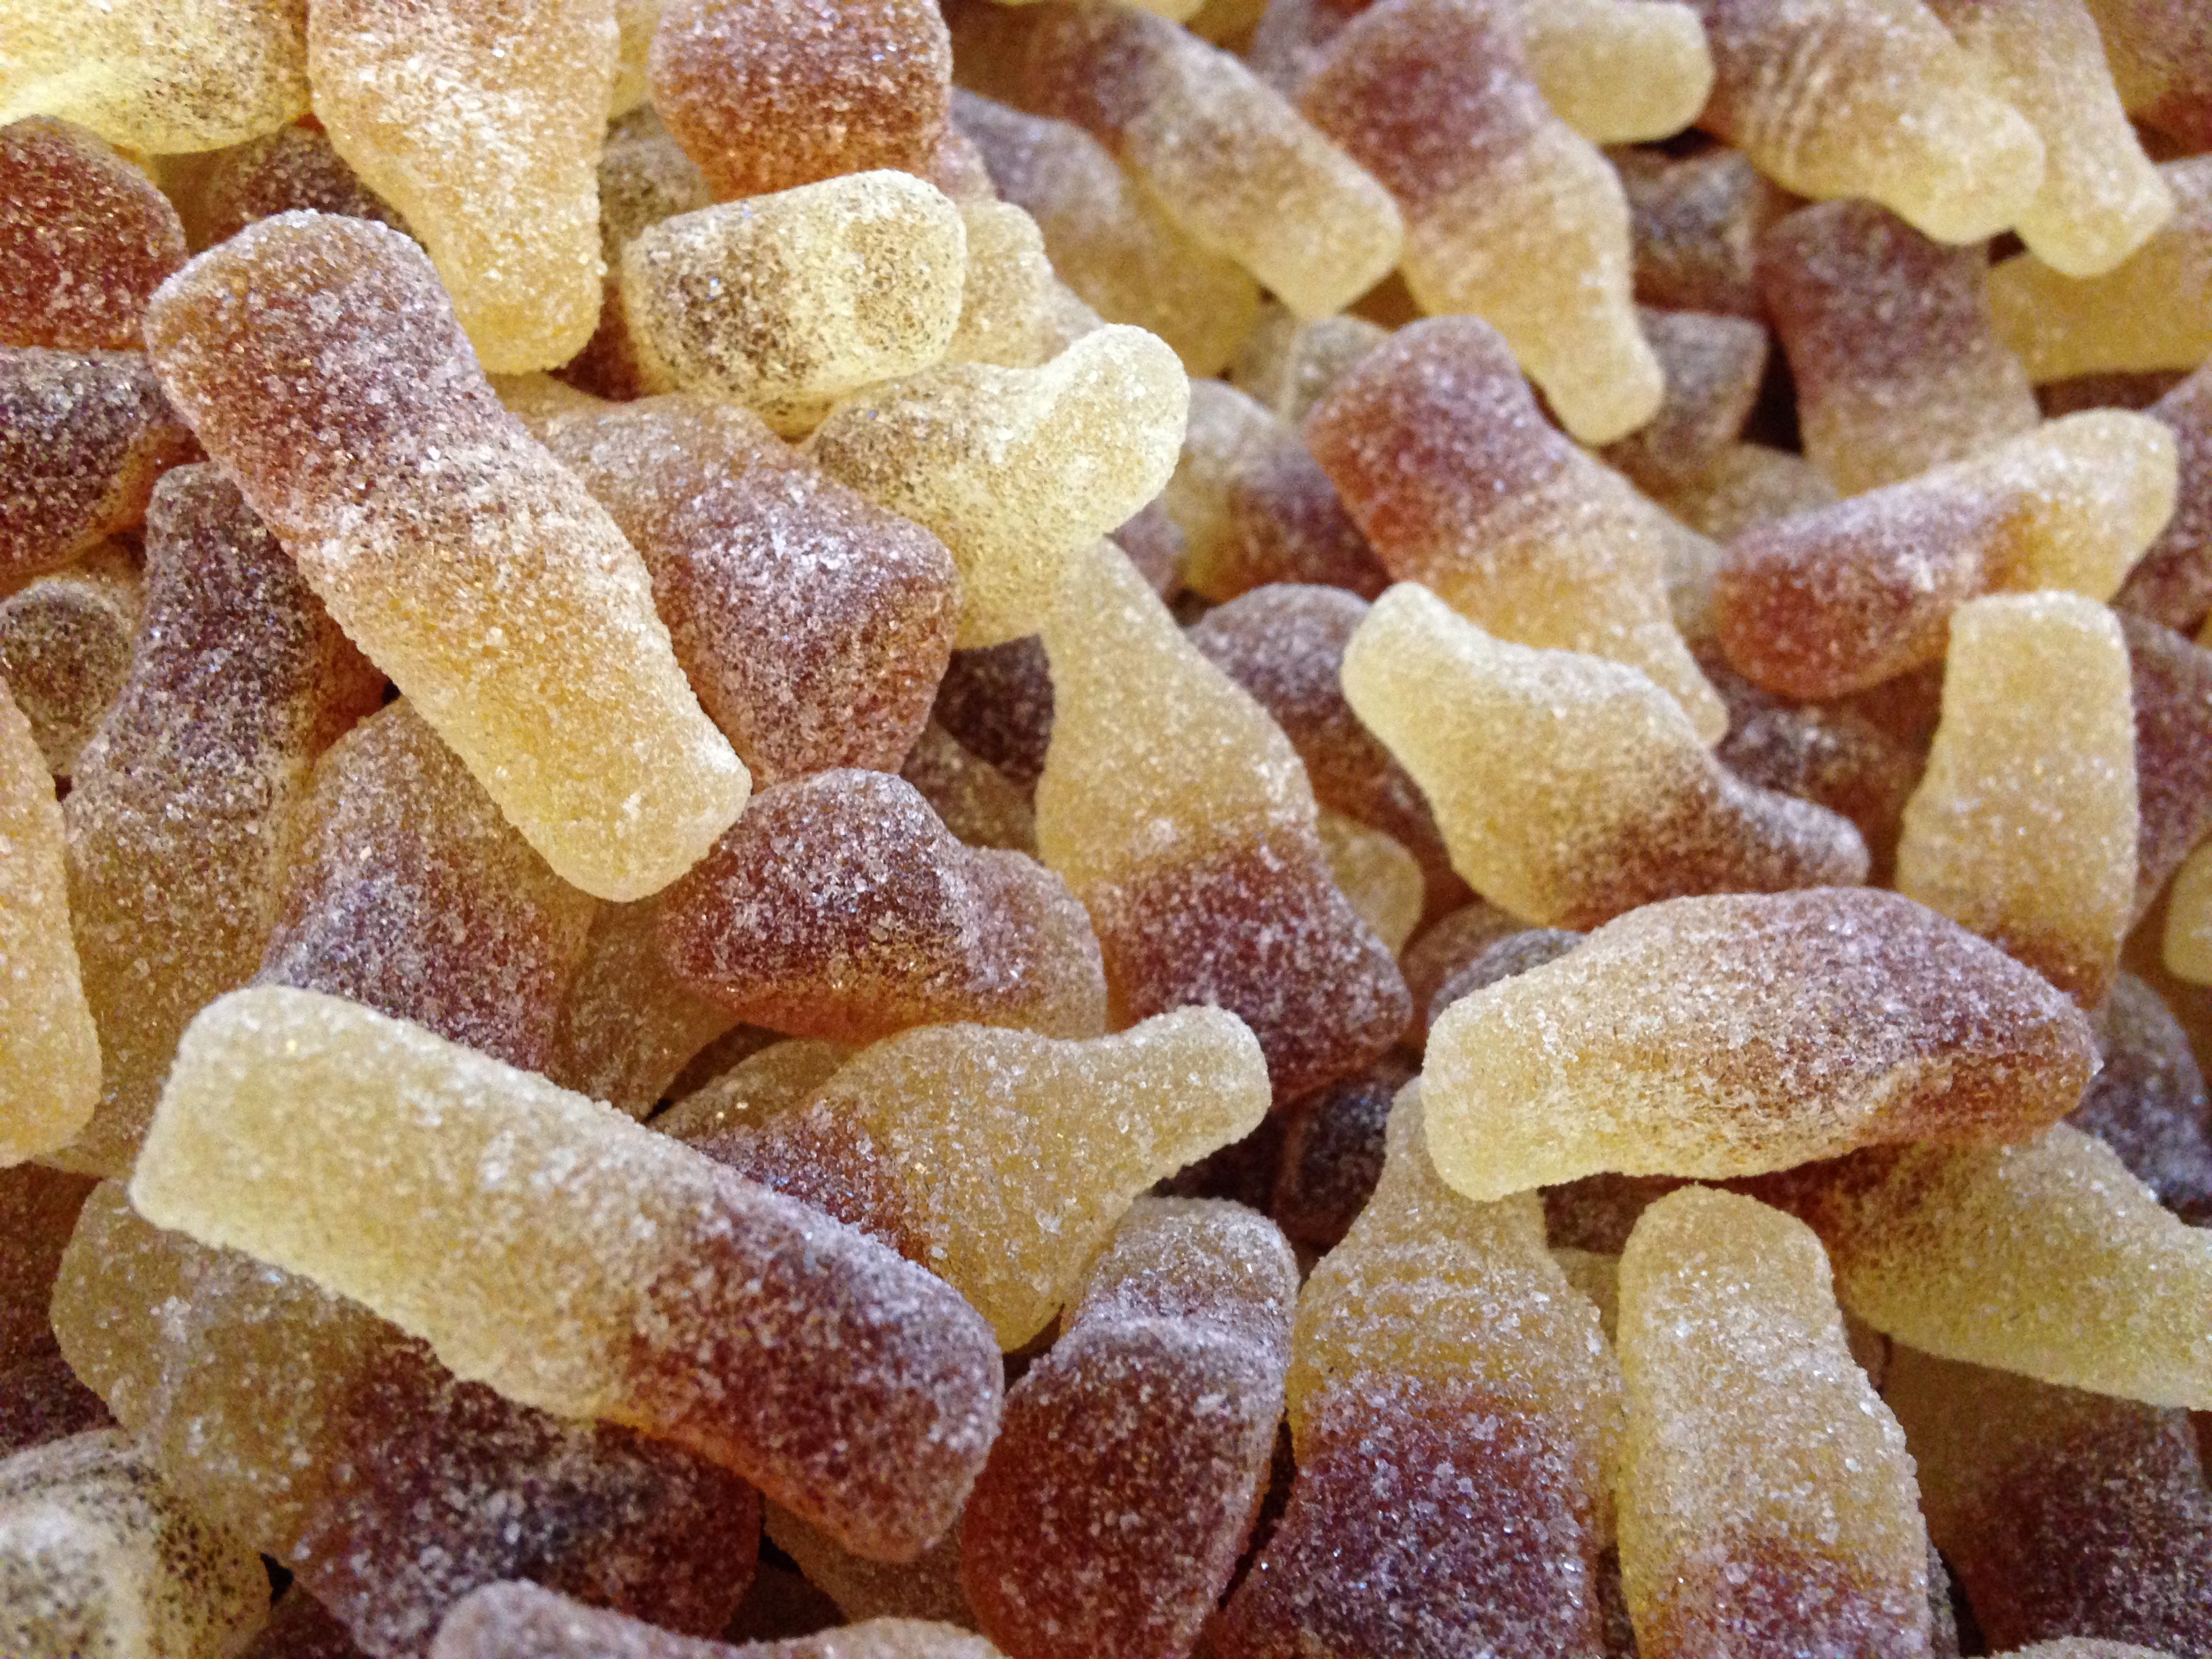
sweet, pattern, dish, food, produce, breakfast, dessert, cuisine, powdered sugar, sweetness, confectionery, baked goods, candied fruit, jelibon, snack food